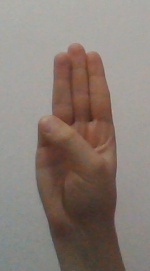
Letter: thaa